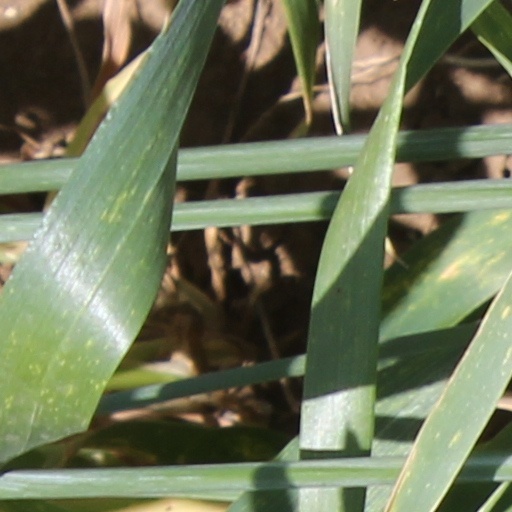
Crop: wheat